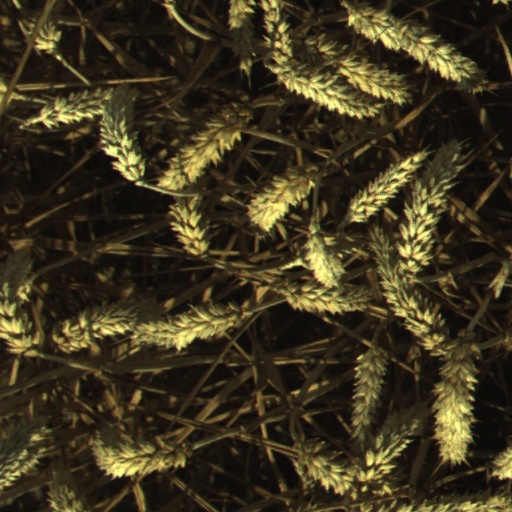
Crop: wheat